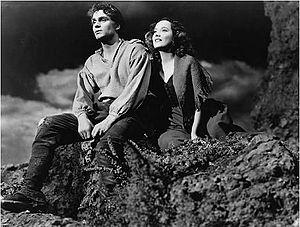
Les Hauts de Hurlevent est un film américain en noir et blanc de William Wyler produit par Samuel Goldwyn et sorti en 1939. Adapté du roman éponyme d'Emily Brontë, il ne traite que 16 chapitres sur les 34 du livre.
Alexander Kiam — né le 19 juillet 1894 à Monterrey, mort le 28 mars 1954 à New York — est un costumier et créateur de mode américain, connu comme Omar Kiam.